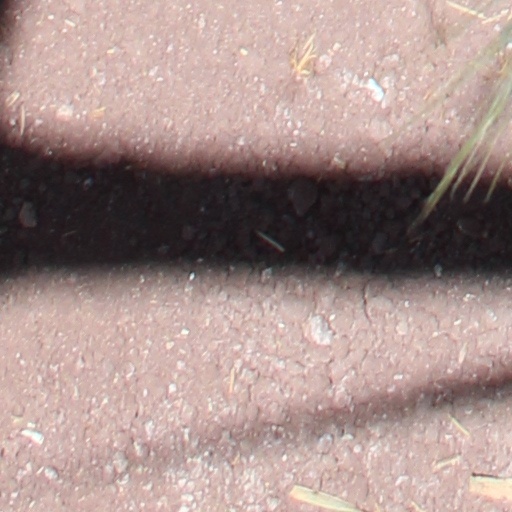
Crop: wheat